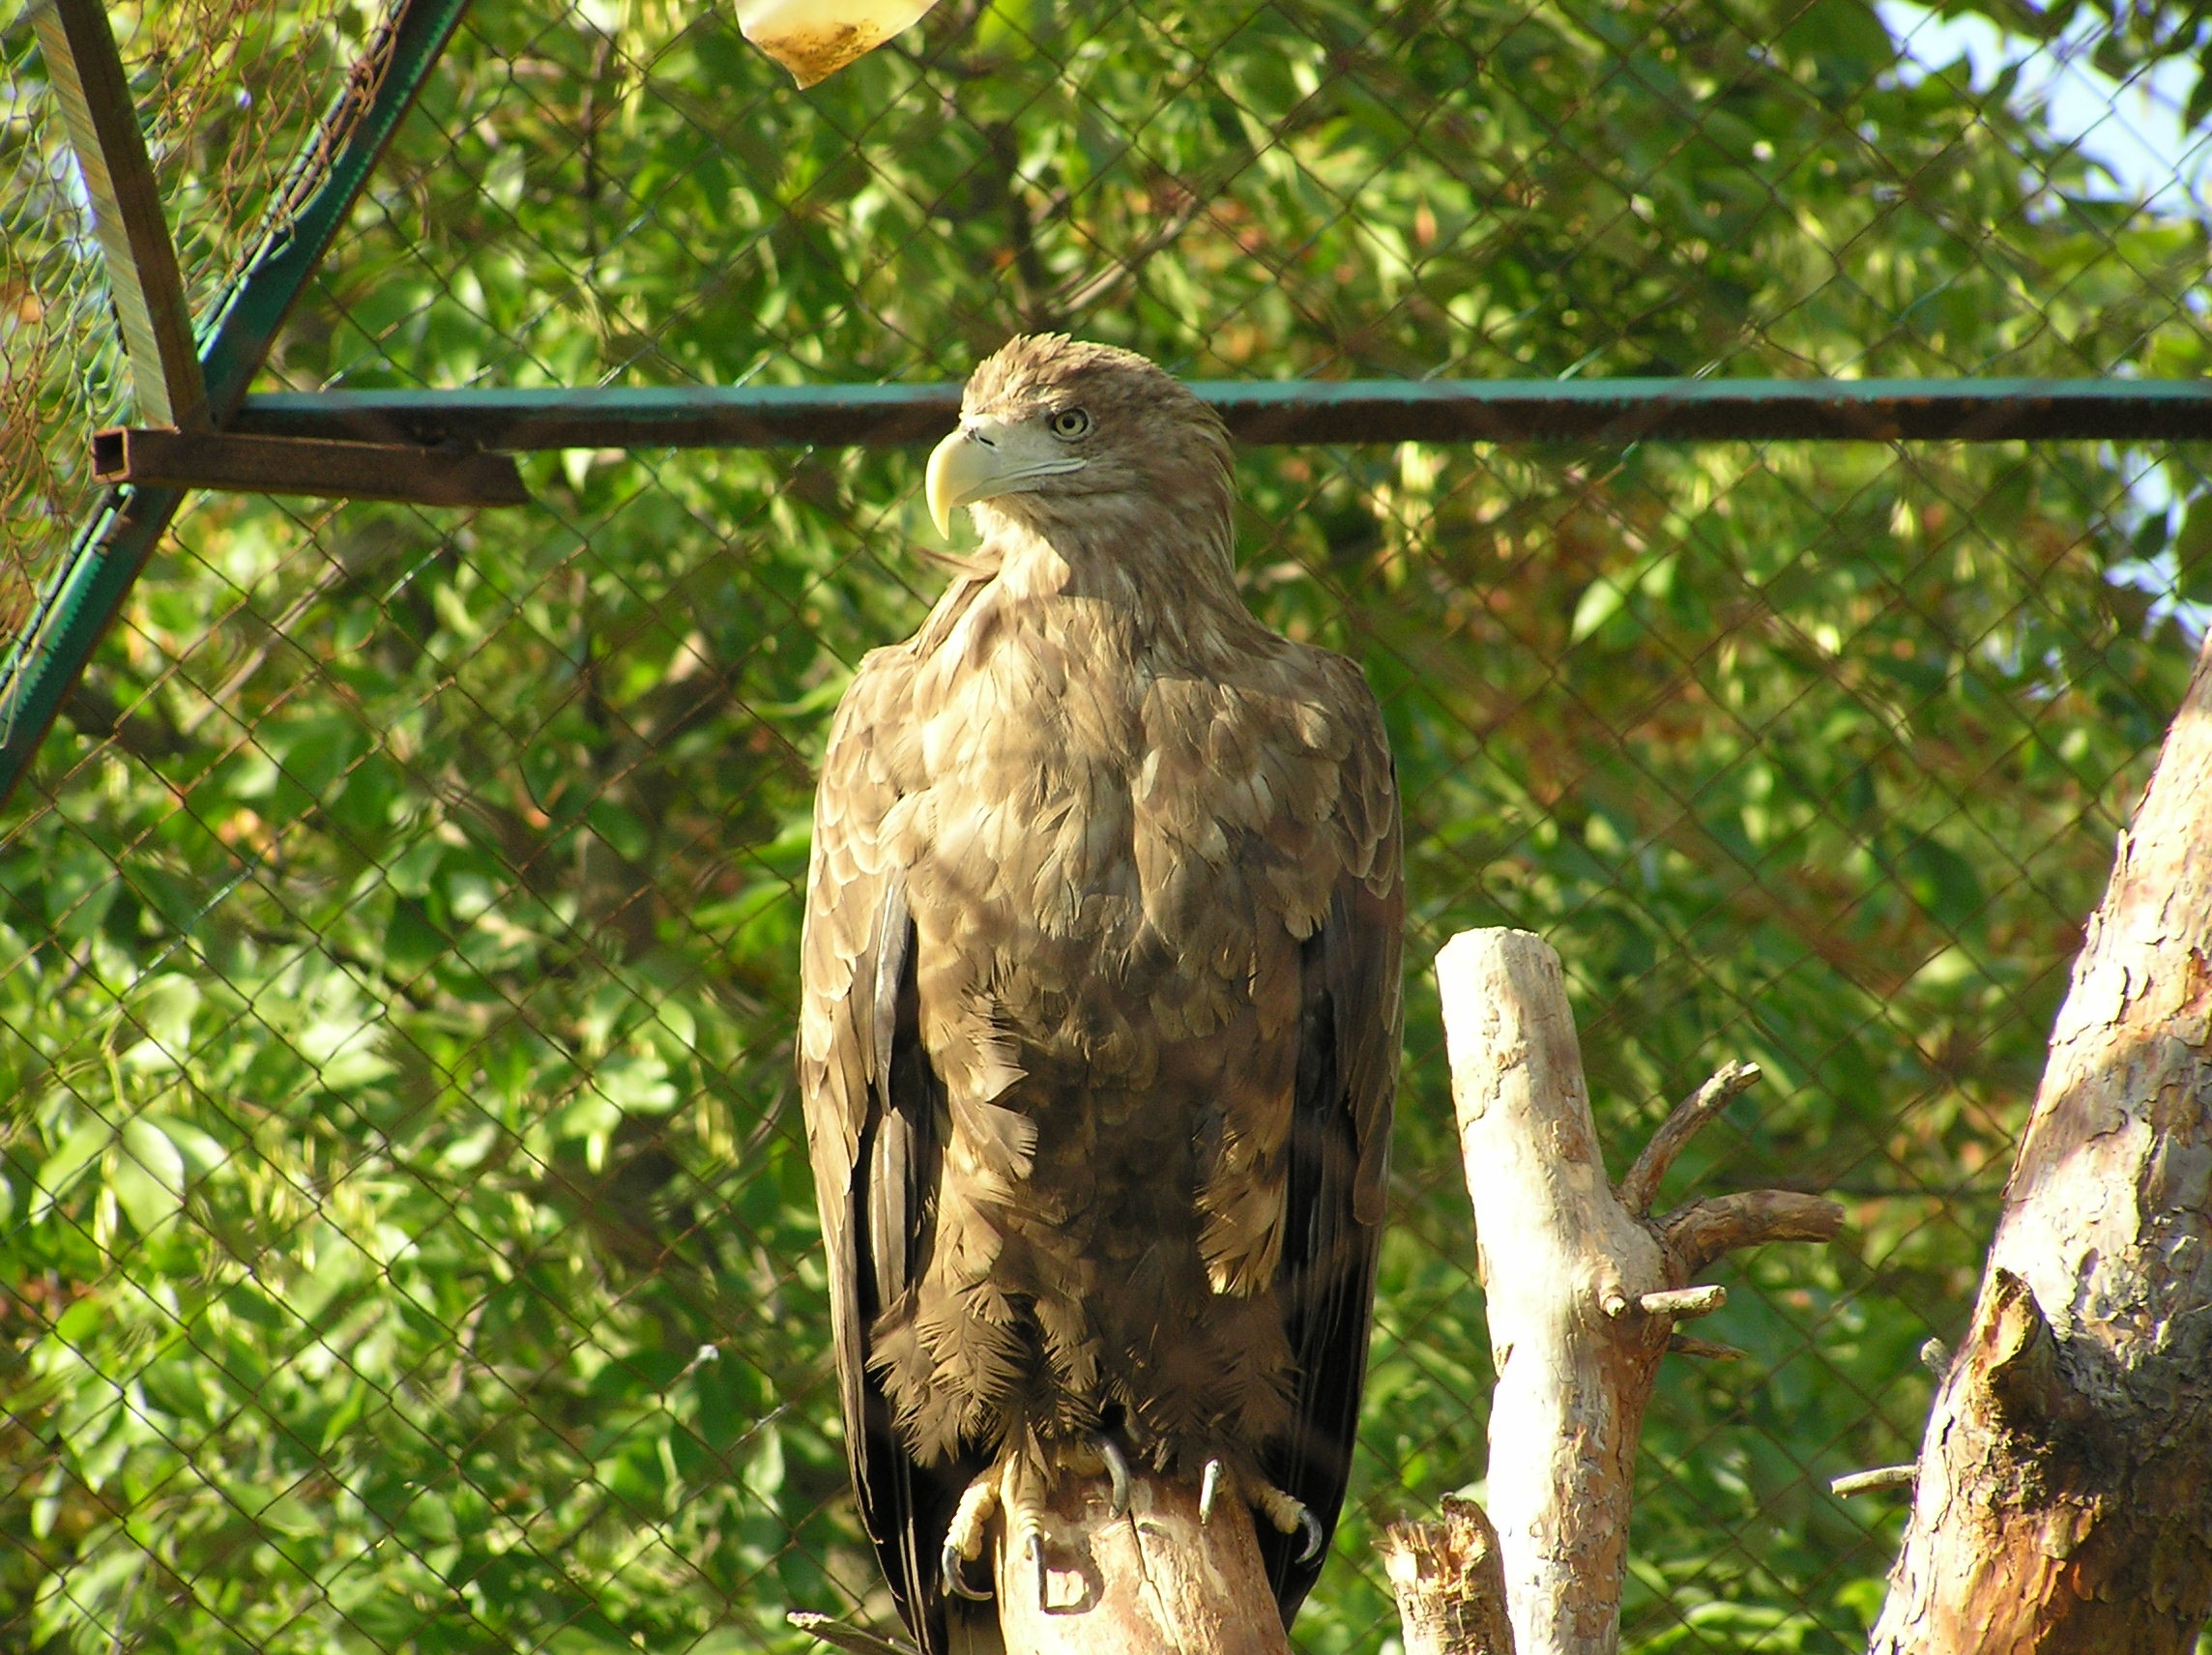
branch, bird, summer, wildlife, zoo, jungle, beak, hawk, owl, fauna, bird of prey, birds, rainforest, feathered race